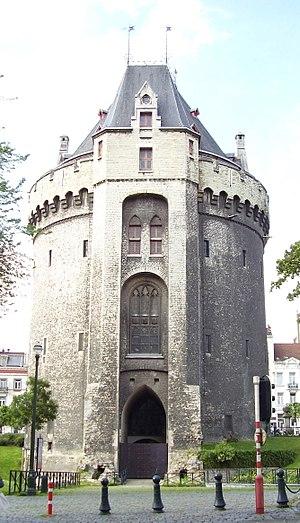
Porte de Hal – Côté Saint-Gilles
La porte de Hal, construite en 1381, est le dernier vestige de la seconde enceinte médiévale de la ville de Bruxelles. Elle a d'abord porté le nom de porte d'Obbrussel. Il est mis fin à sa fonction militaire dès 1564. L'enceinte qui comportait initialement sept portes fut détruite entre 1818 et 1840 pour permettre la construction des boulevards de la « petite ceinture ». La porte de Hal se situe actuellement sur le boulevard du Midi et est accessible par la station de métro à laquelle elle a donné son nom.
Cet article recense le patrimoine immobilier protégé à Bruxelles-ville. Le patrimoine immobilier protégé fait partie du patrimoine culturel en Belgique.